Triple Crossing

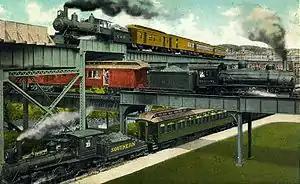
Triple Crossing in 1919

The Triple Crossing in Richmond, Virginia is one of two places in North America where three railroad lines cross at different levels at the same spot, the other being the BNSF operated Santa Fe Junction in Kansas City. Santa Fe Junction became a triple crossing after the Argentine Connection was completed in 2004.